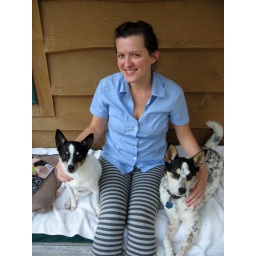
flanked by two cute boys